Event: Nepal Earthquake
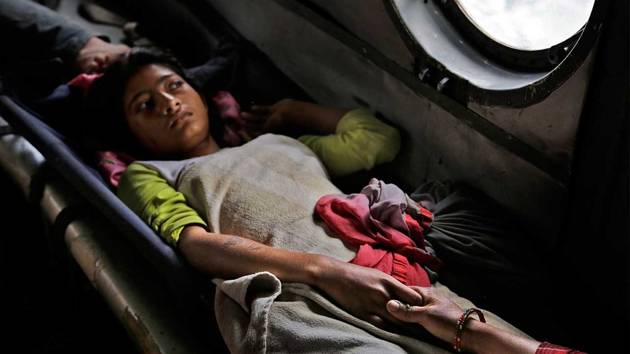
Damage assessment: no_damage